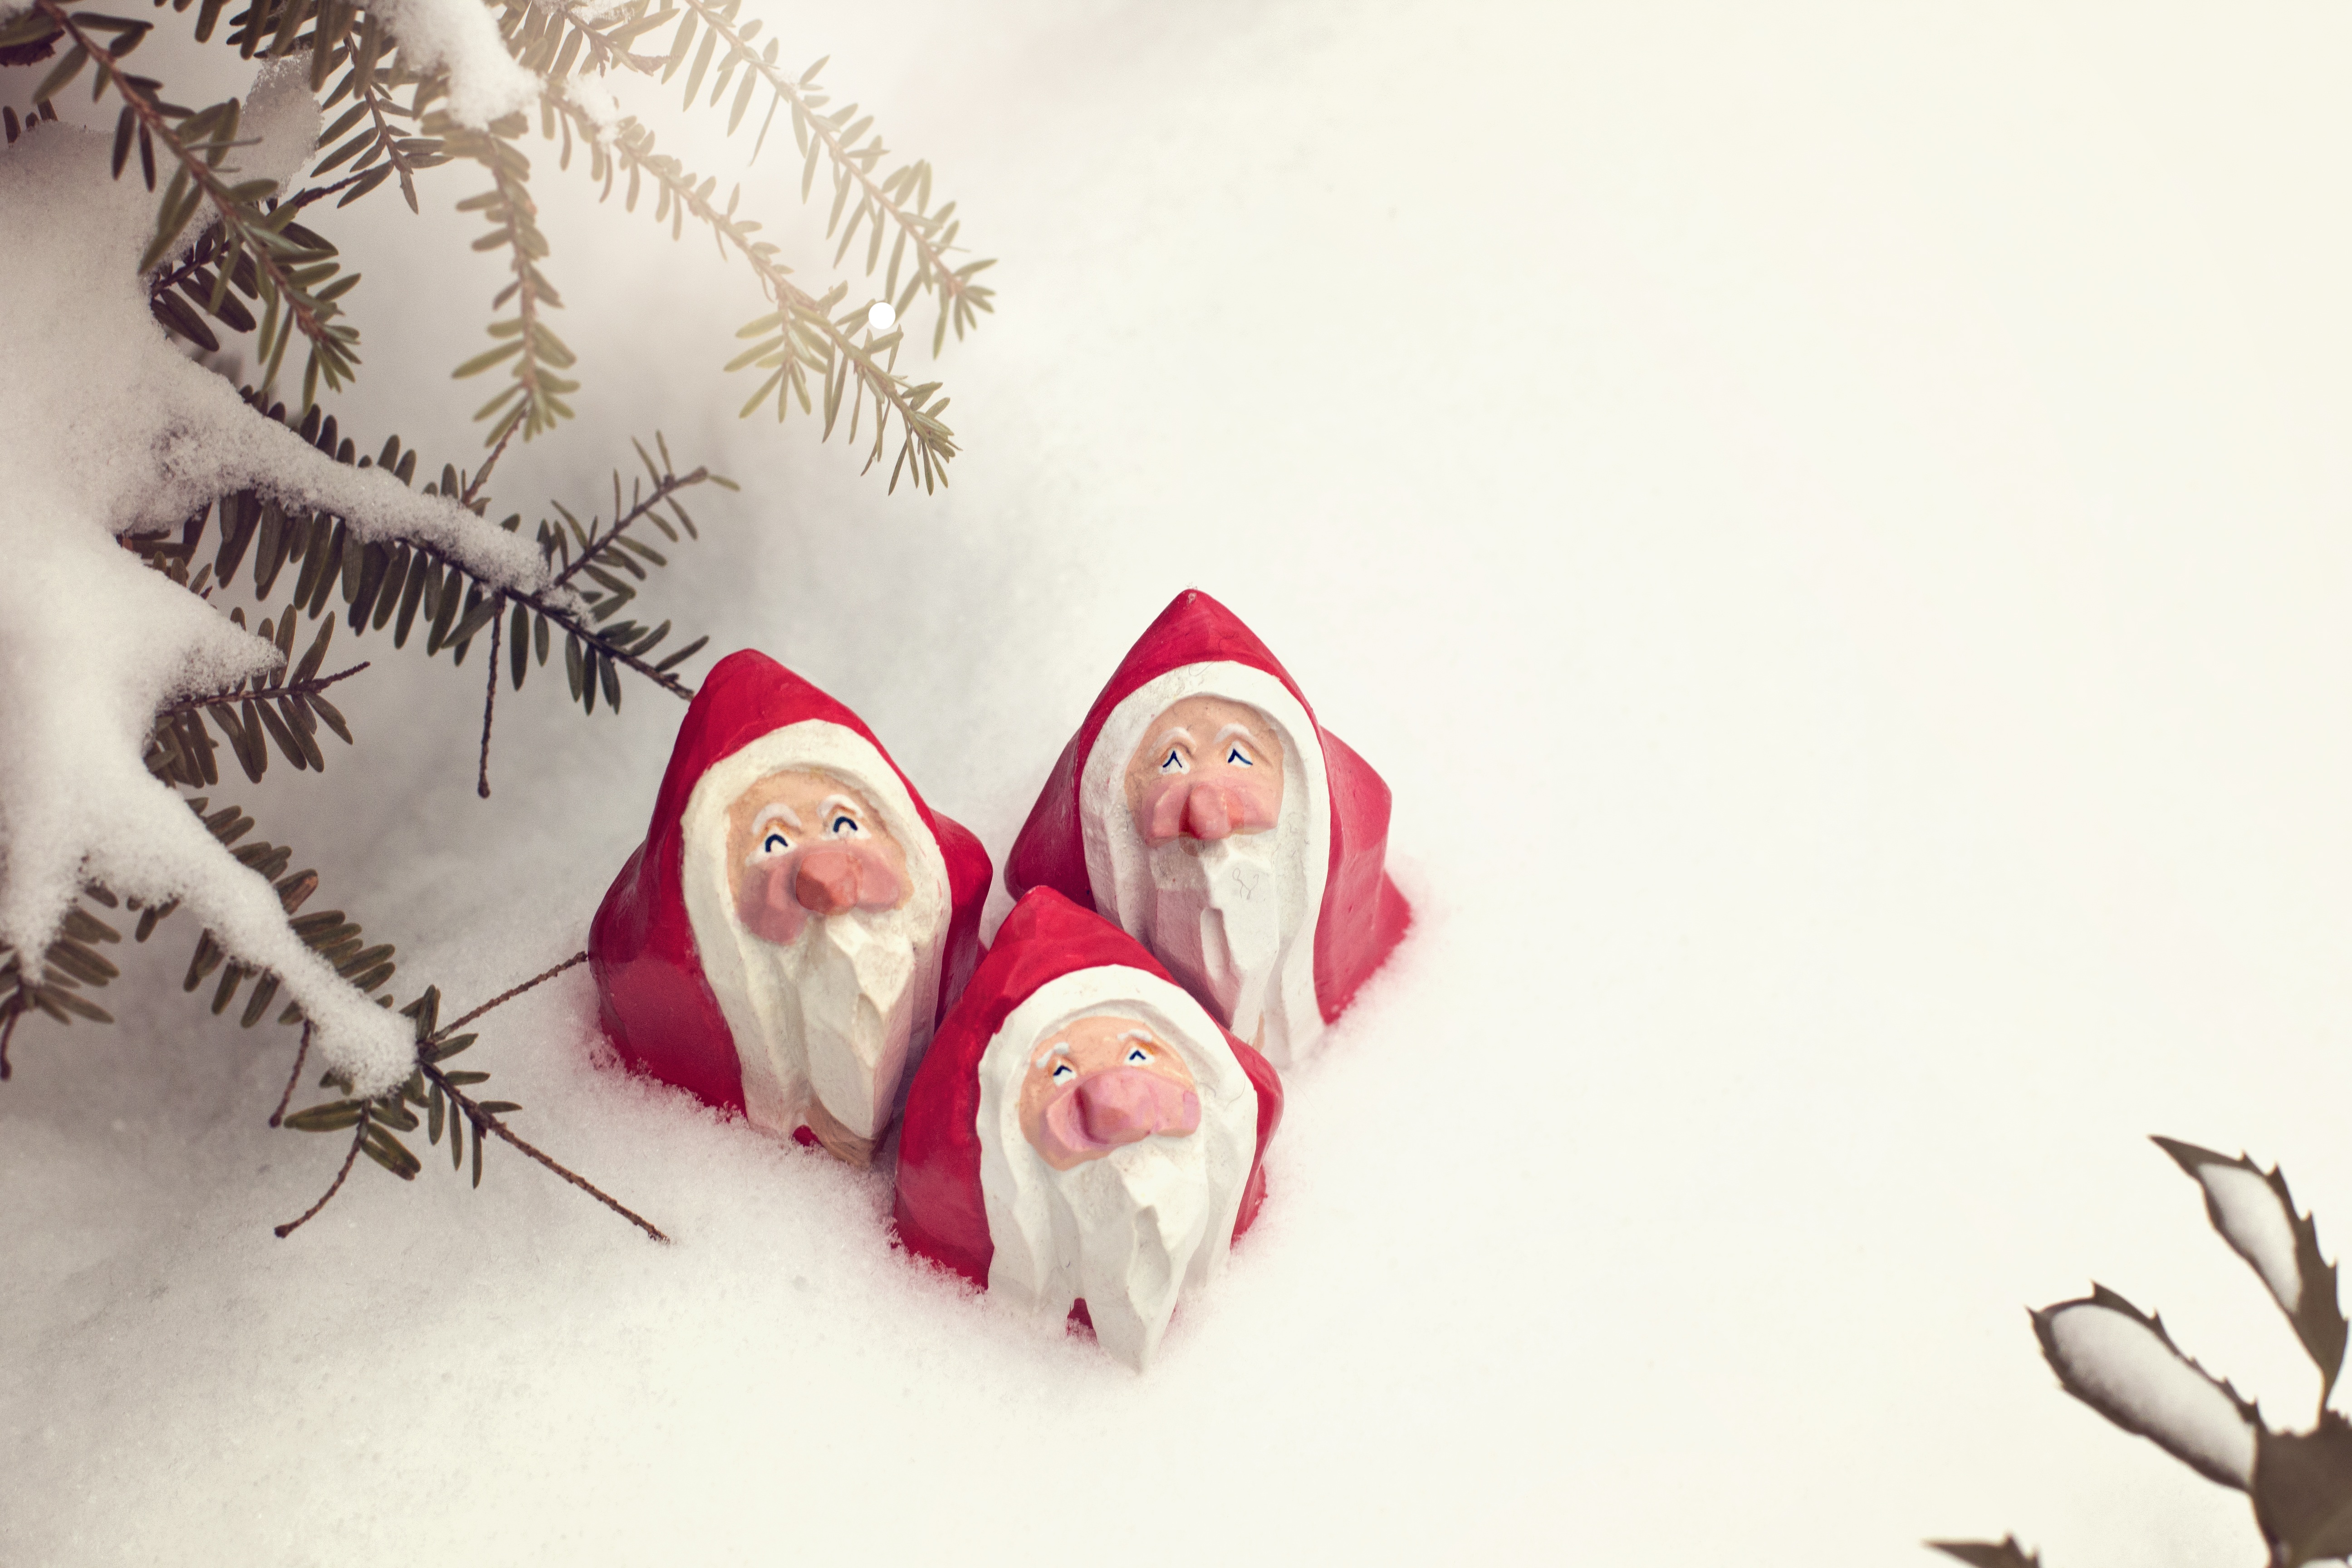
hand, tree, snow, winter, white, pine, decoration, spring, red, color, holiday, hat, pink, christmas, beard, festive, santa, christmas decoration, drawing, three, seasonal, organ, carving, december, claus, santa claus, traditional, merry